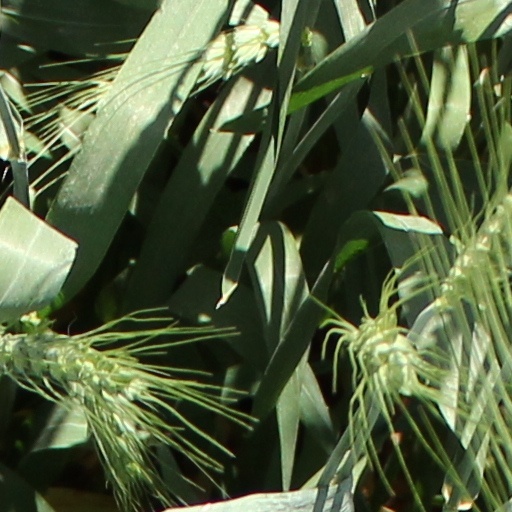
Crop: wheat